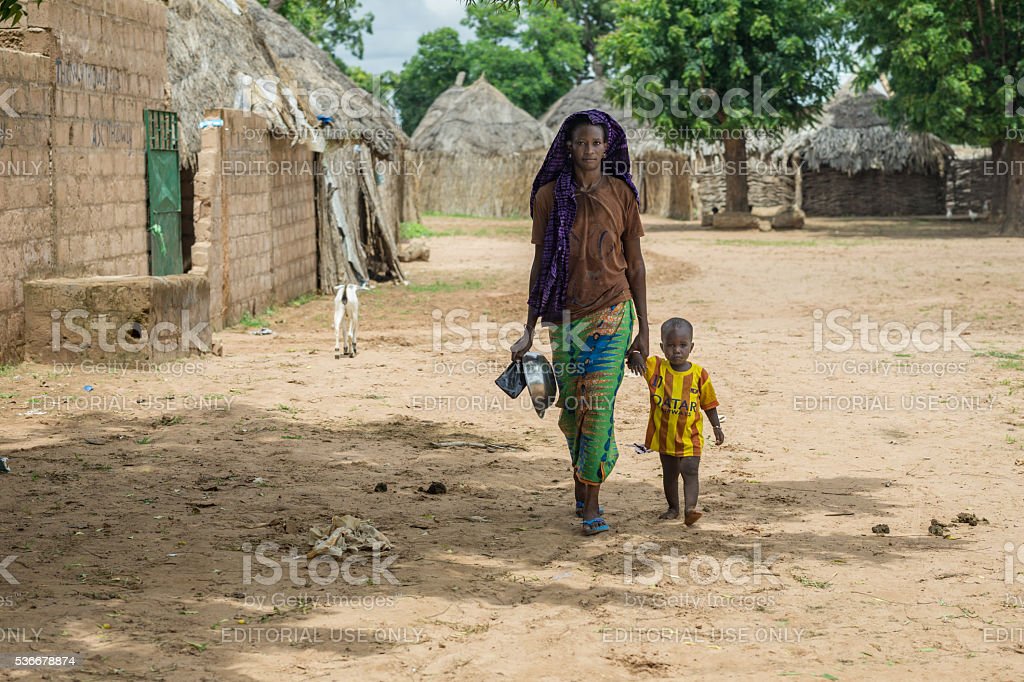
Lii ay néegu ñax la mu am soxna su tée doomam di dox, mu ngi tée doom ji loxo càmmooñ, mu tée ci loxo ndey-jooram bool ak kalpe.